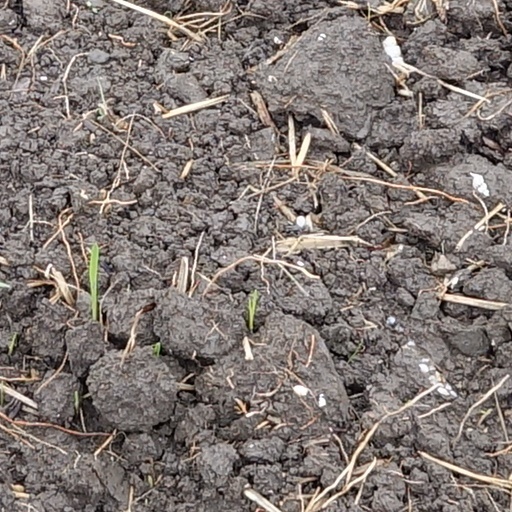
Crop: wheat